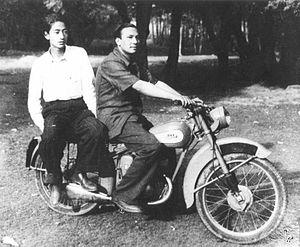
La BSA Bantam est une moto deux temps à boite de vitesses séparée qui était fabriquée par la Birmingham Small Arms Company à partir de 1948 et ce jusqu'en 1971. Les chiffres exacts de production ne sont pas véritablement connus mais sont estimés à plus de 250.000 exemplaires. Certaines estimations évoque un chiffre plus près d'un demi-million d'exemplaires.